Describe the emotion expressed in this image:  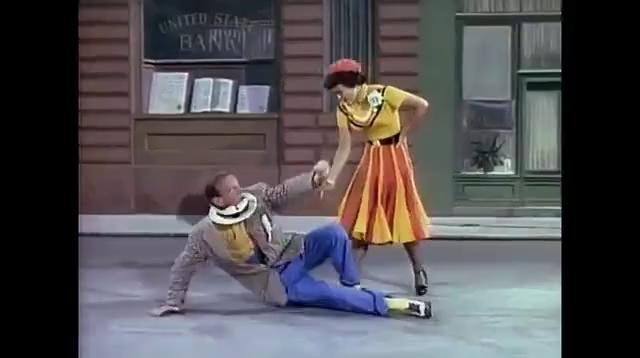
This person displays Pain, valence and arousal with low intensity.